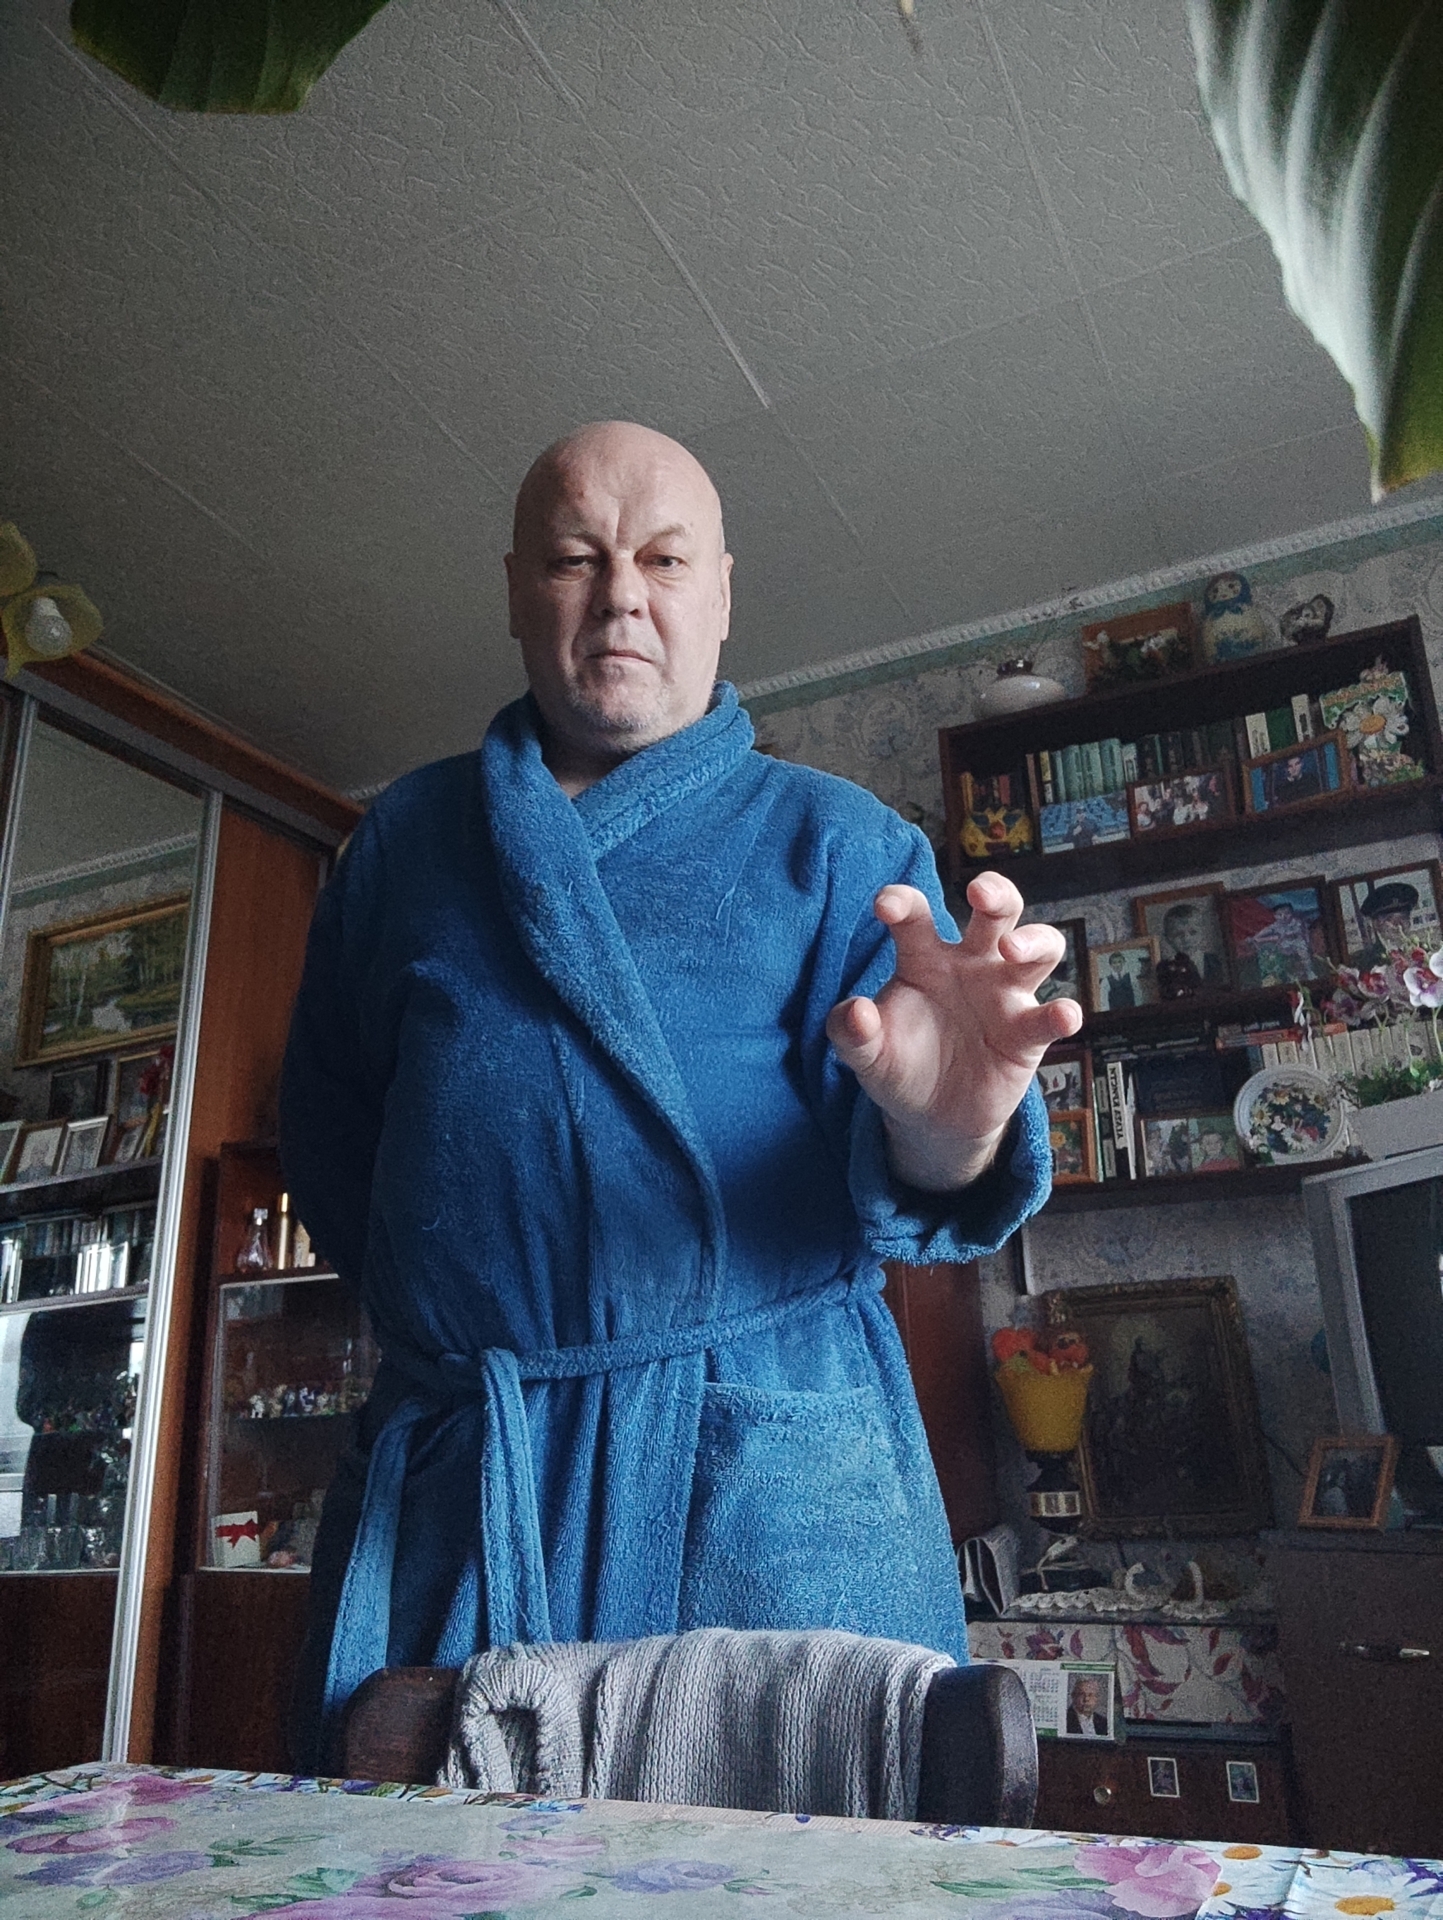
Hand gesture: grabbing